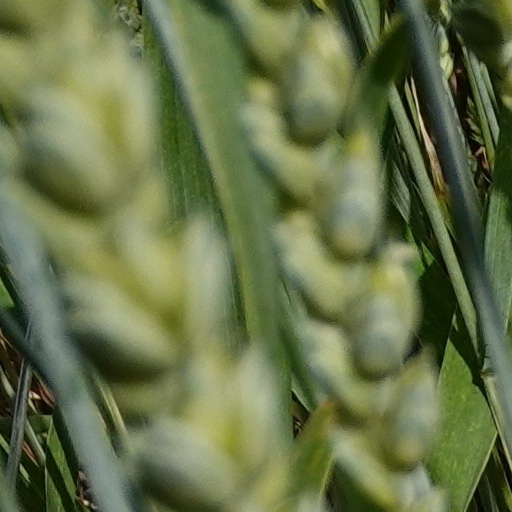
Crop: wheat